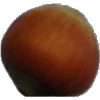
Label: Nut Forest 1